0-10-0

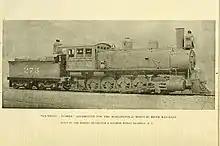
0-10-0 pusher locomotive of the Burlington & Missouri River Railroad,

Only two 0-10-0 locomotives saw service on British railways. One was a suburban tank locomotive prototype, built by James Holden for the Great Eastern Railway in 1902 and called the Decapod. The other was a tender locomotive, No. 2290, built by the Midland Railway in 1919, specifically for use as a banker for the Lickey Incline.